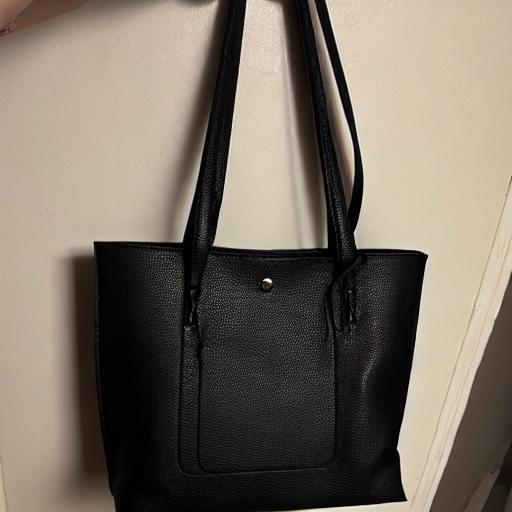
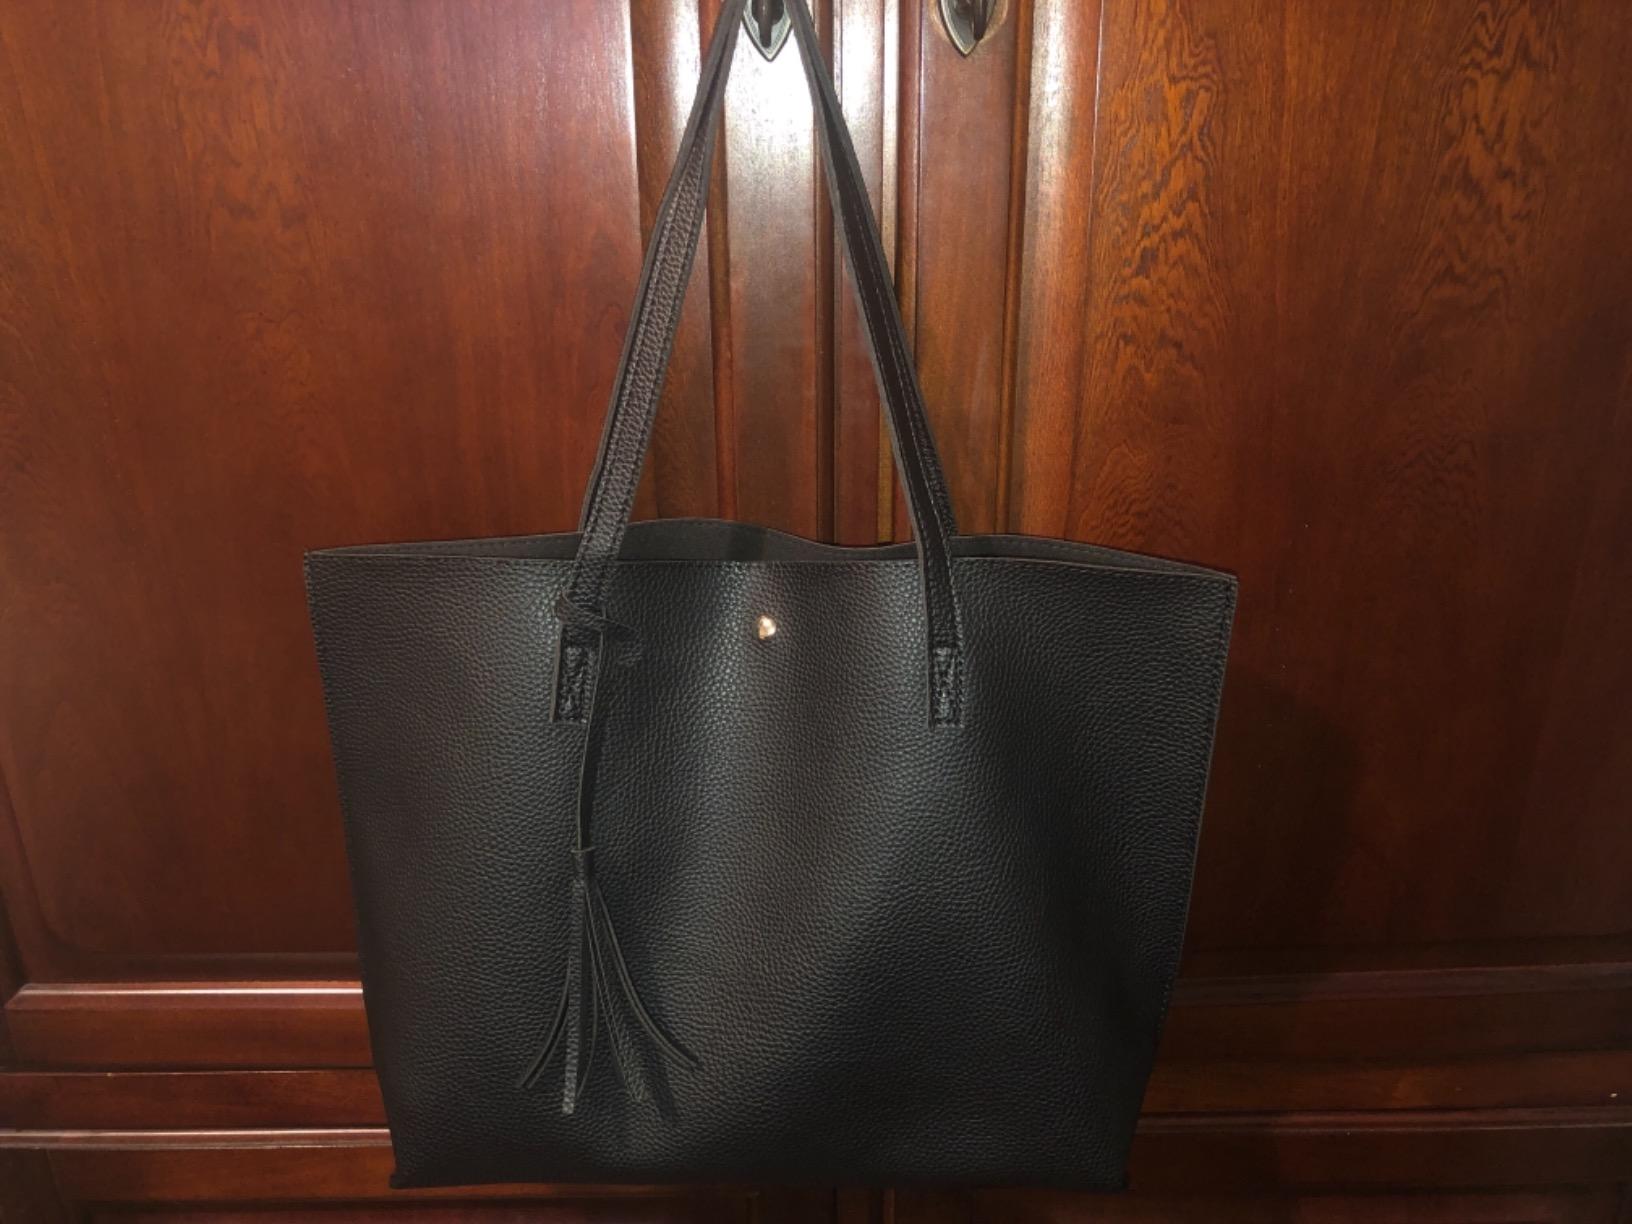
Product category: accessories_handbag
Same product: no